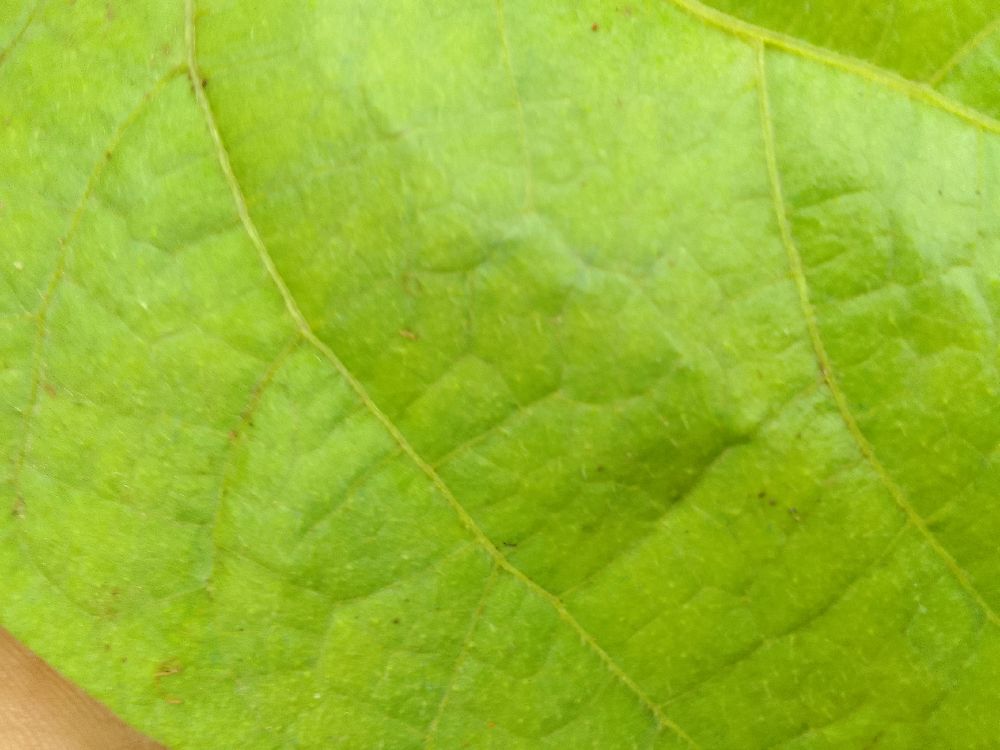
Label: healthy